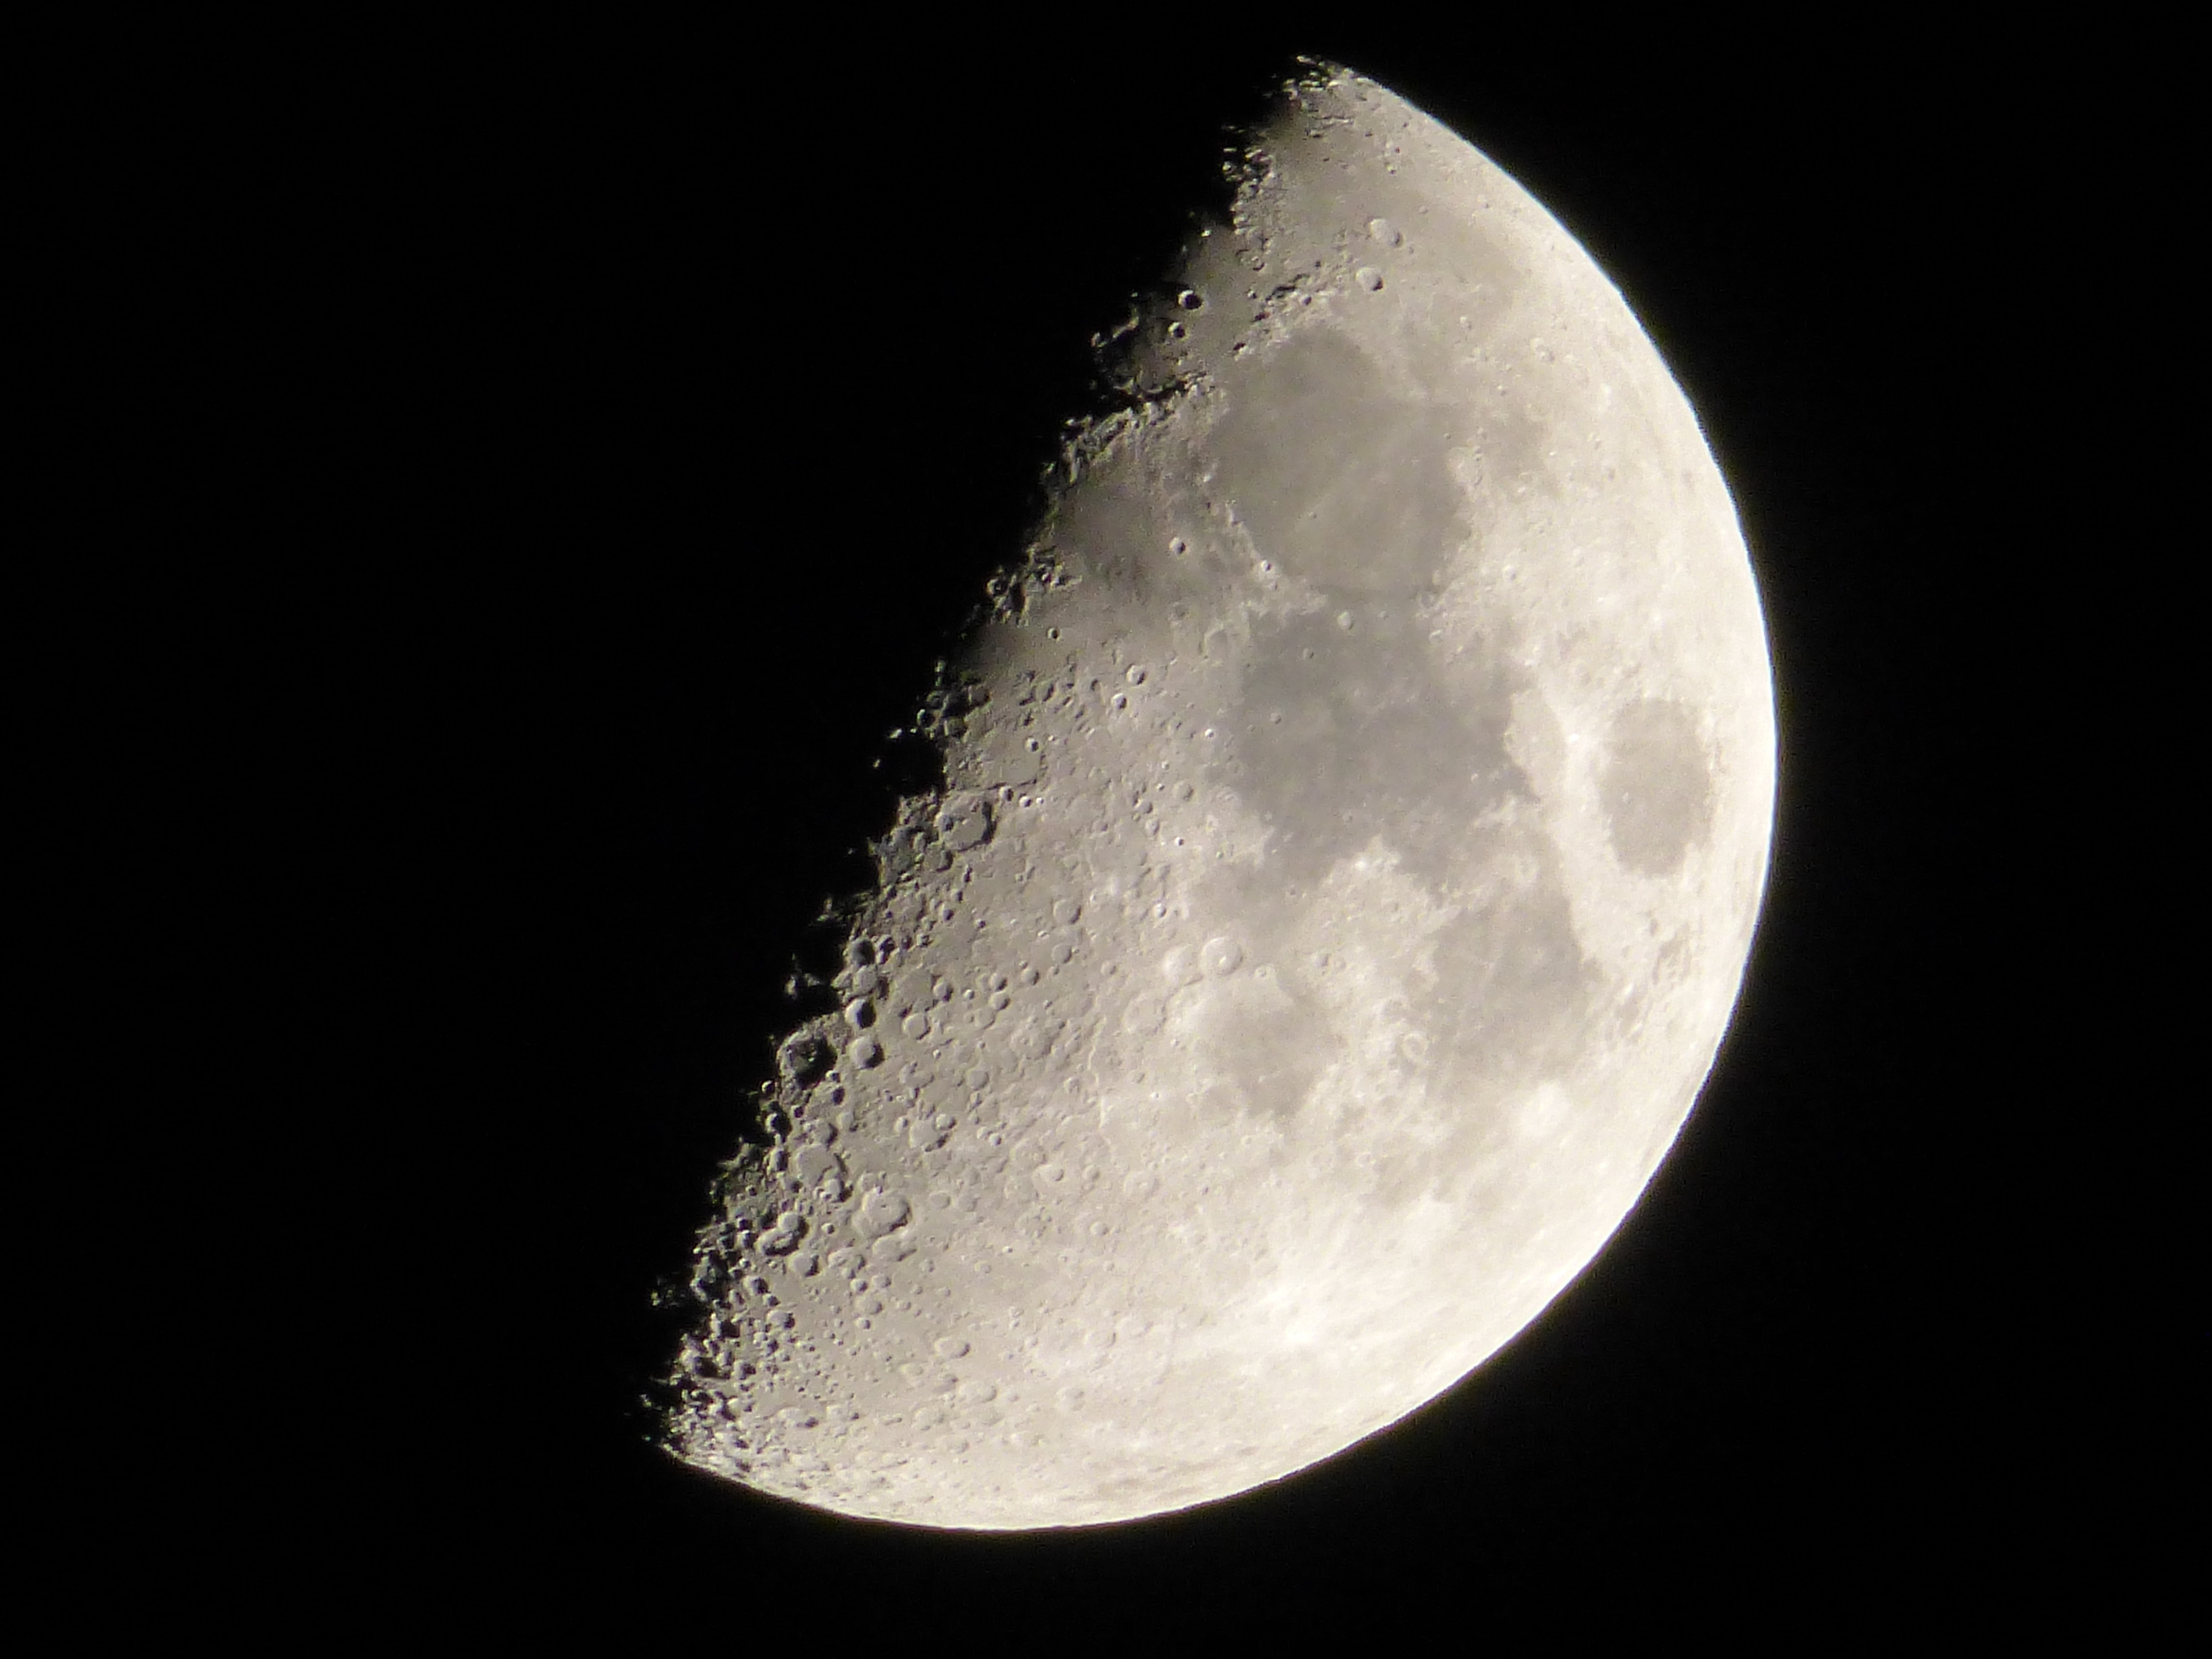
black and white, night, atmosphere, close, moon, circle, outer space, astronomy, lunar, detailed, half, astronomical object